Leroy Jethro Gibbs

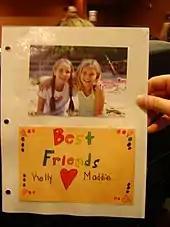
Gibbs' daughter, Kelly, and her best friend, Maddie.

In the season 6 episode "Heartland", Gibbs' frosty relationship with his father Jackson and the backstory behind it is revealed. His father had rarely been mentioned up to that point and Jackson had not known that Gibbs was a "boss" until Gibbs and his team visited Stillwater to investigate a case. By the end of the episode, they make amends and the two have become closer ever since.